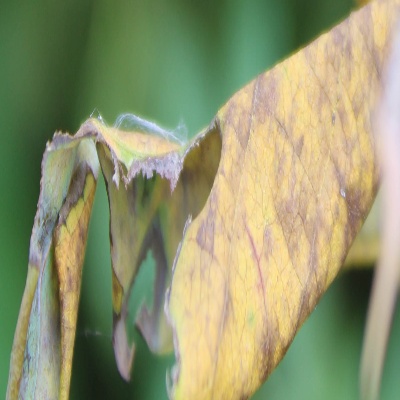
Crop: Cassava
Condition: bacterial blight